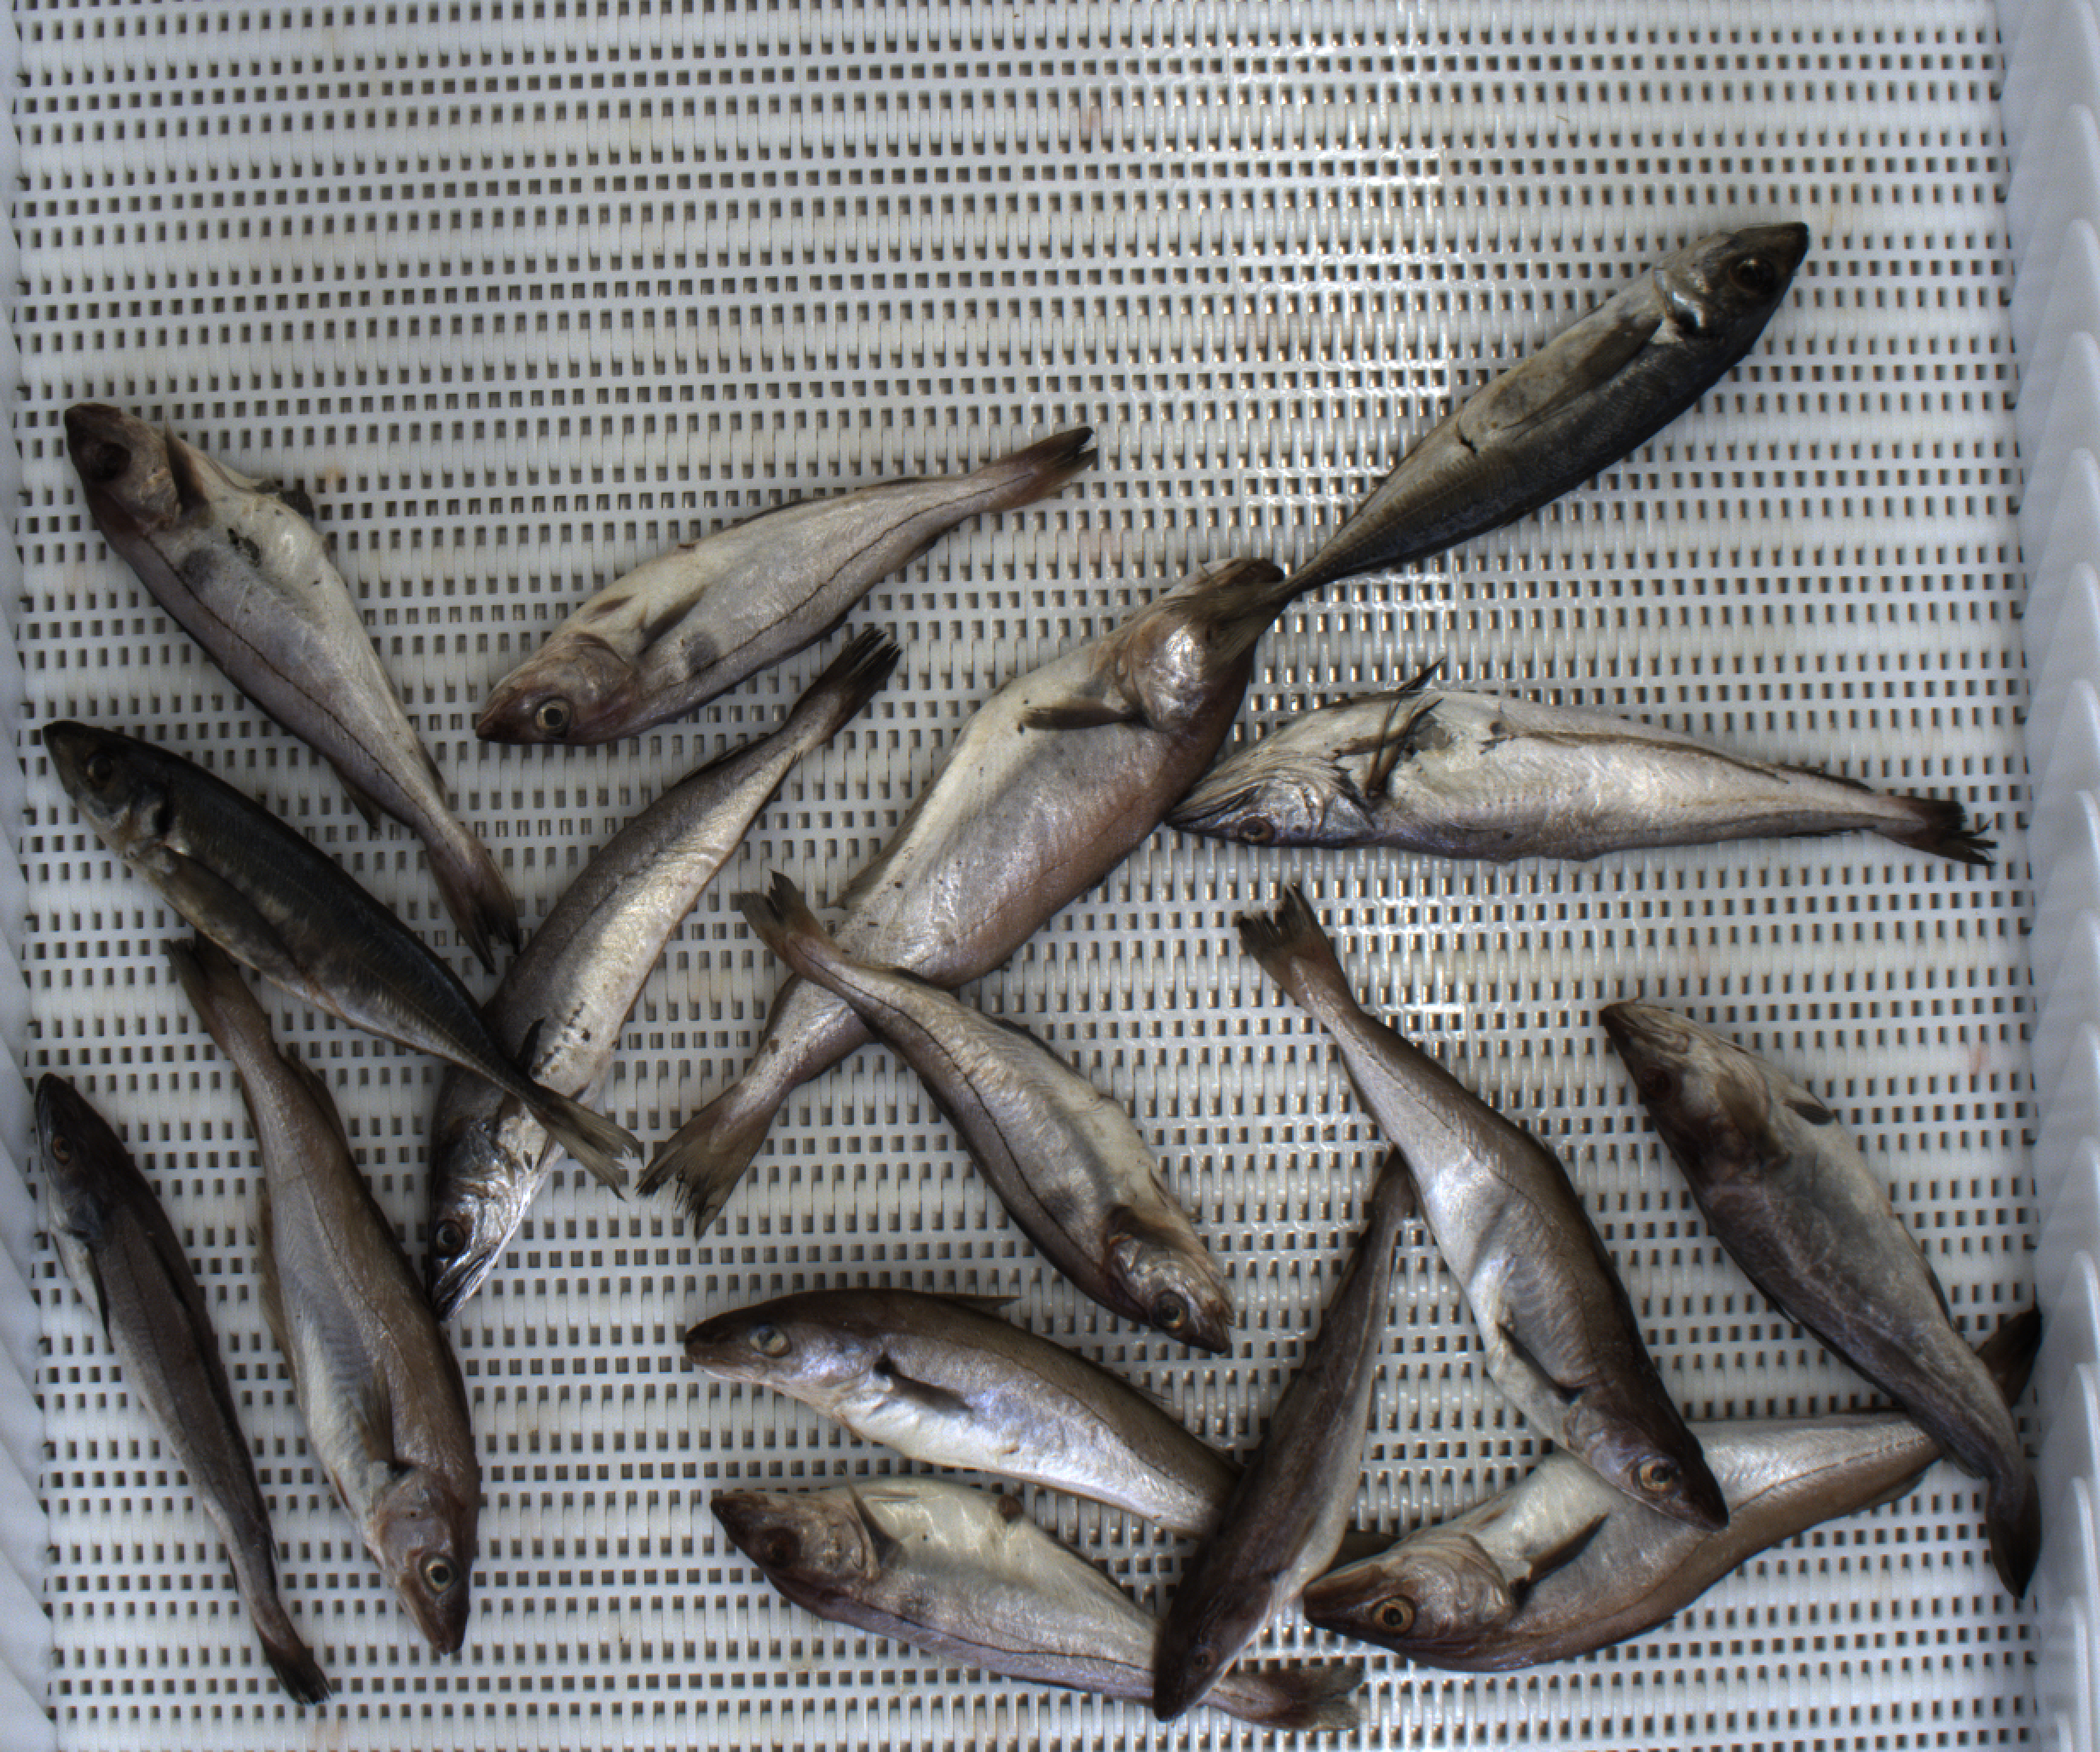
Total fish: 16
Cod: 2
Haddock: 4
Whiting: 5
Hake: 3
Horse mackerel: 2
Saithe: 0
Other: 0